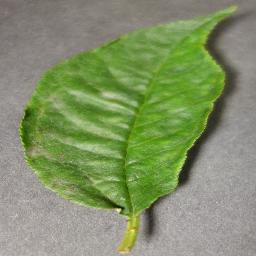
Label: Cherry___Powdery_mildew